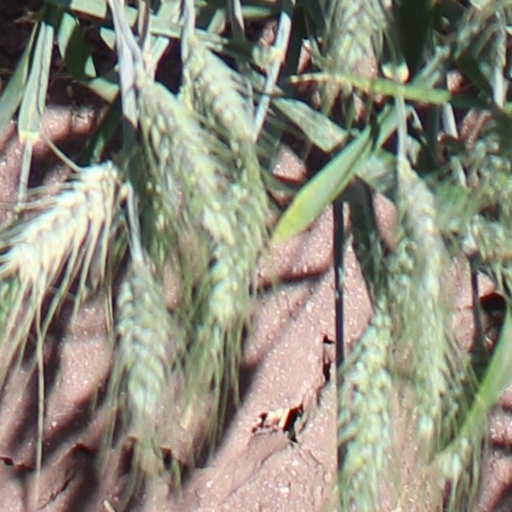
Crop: wheat